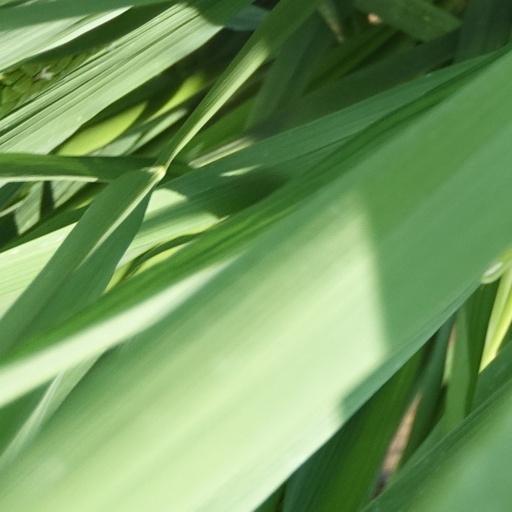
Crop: rice